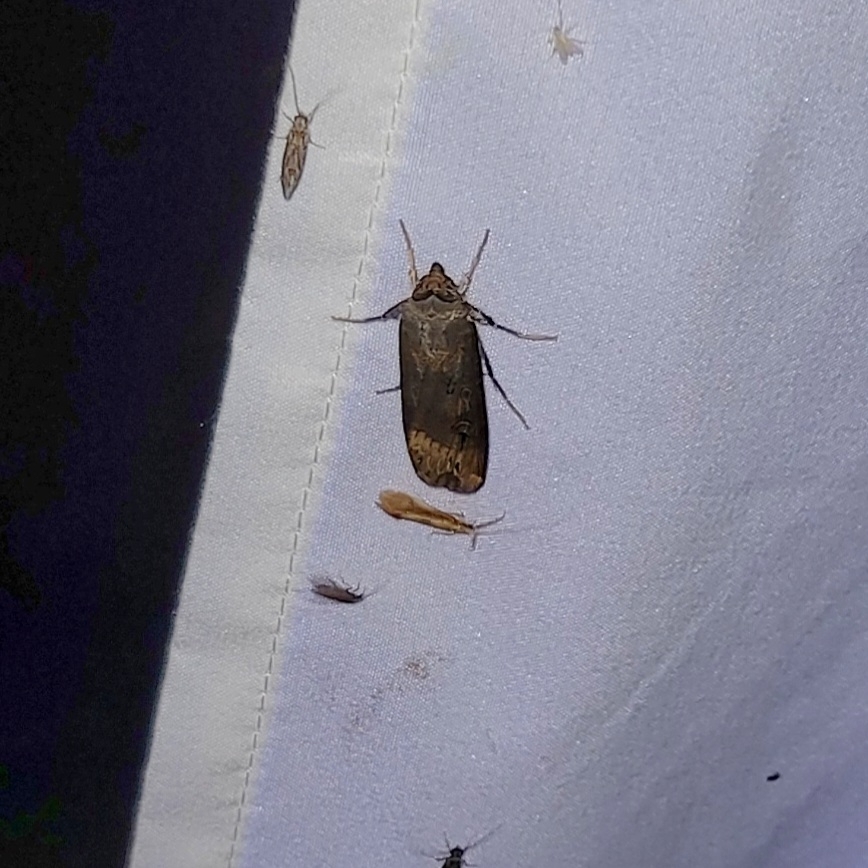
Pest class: cutworms